Jie Chen (pianist)

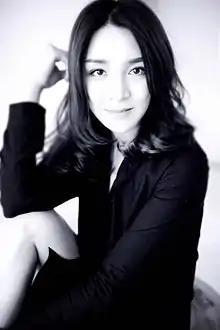
Jie Chen (pianist)

Jie Chen (born 1985) is a Chinese pianist.